Leputing

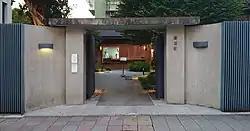
Entrance of Leputing

The restaurant is accessible within walking distance north from Guting Station of Taipei Metro.